2020 Ball State Cardinals football team

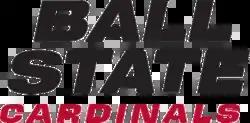
Ball State Cardinals' current wordmark since 2011

The 2020 Ball State Cardinals football team represented Ball State University during the 2020 NCAA Division I FBS football season. The Cardinals were led by fifth-year head coach Mike Neu and played their home games at Scheumann Stadium in Muncie, Indiana. They competed as members of the West Division of the Mid-American Conference.